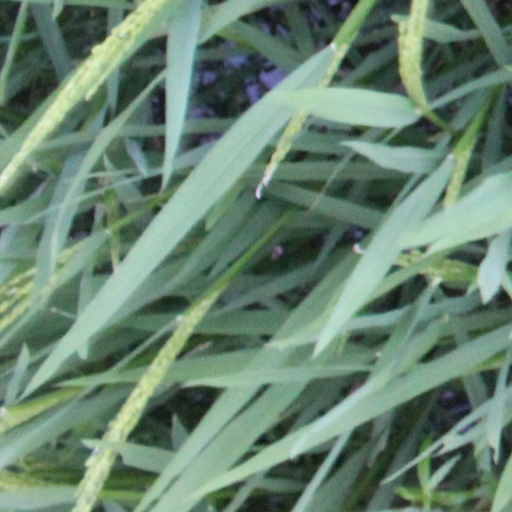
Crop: rice